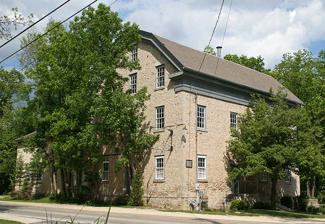
Building: Concordia Mill
Country: United States of America
Year built: 1853
For the smock mill in the Netherlands, see Concordia, Ede . United States historic place Concordia Mill U.S. National Register of Historic Places Concordia Mill Location 252 Green Bay Rd. Hamilton, Ozaukee County, Wisconsin Coordinates 43°17′05″N 87°58′13″W / 43.2848°N 87.97037°W / 43.2848; -87.97037 Built 1853 Architectural style Greek Revival NRHP reference No. 74000116 Added to NRHP April 26, 1974 The Concordia Mill is a former gristmill on Cedar Creek located in Hamilton , Wisconsin , United States . The limestone mill was built in 1853 by Edward H. Janssen and his brother, Theodore, along with a Mr. Gaitsch with locally quarried limestone. In 1881, the mill's dam washed out during heavy spring flooding and was rebuilt sometime later. The mill operated until World War II when it was converted into a distillery that operated for several years. On April 26, 1974, it was added to the National Register of Historic Places , and the surrounding area, known as the Hamilton Historic District was added to the NRHP two years later. See also Mills on Cedar Creek Mill Name Year Built Products Produced Notes Concordia Mill 1853 Grain Dam washed out and removed 1996 Excelsior Mill, later Cedarburg Wire and Nail Factory 1871 Grain, lumber, drawn steel, hydroelectricity Columbia Mill 1843 Grain Demolished Cedarburg Mill 1844 Grain Rebuilt 1855 with current stone structure Hilgen and Wittenberg Woolen Mill 1864 Textiles v t e National Register of Historic Places in Ozaukee County, Wisconsin Historic districts Columbia Historic District (Cedarburg, Wisconsin) Green Bay Road Historic District (Thiensville, Wisconsin) Hamilton Historic District (Cedarburg, Wisconsin) Main Street Historic District (Thiensville, Wisconsin) Port Washington Downtown Historic District Washington Avenue Historic District (Cedarburg, Wisconsin) Belgium PS Niagara Cedarburg Cedarburg Mill Concordia Mill Covered Bridge (Cedarburg, Wisconsin) Hilgen and Wittenberg Woolen Mill Wayside House Grafton Cedarburg Woolen Co. Worsted Mill Grafton Flour Mill Milwaukee Falls Lime Company Northerner (schooner) Mequon Bigelow School (Mequon, Wisconsin) Jonathan Clark House Isham Day House SS J.M. Allmendinger William F. Jahn Farmstead Mequon Town Hall and Fire Station Complex Edwin J. Nieman Sr. House O'Brien-Peuschel Farmstead John Reichert Farmhouse Frank Vocke Octagonal Barn Jacob Voigt House Island City (schooner) Port Washington Harry W. Bolens House Edward Dodge House (Port Washington, Wisconsin) Hoffman House Hotel Old Ozaukee County Courthouse Port Washington Fire Engine House Port Washington Light Station Port Washington North Breakwater Light St. Mary's Roman Catholic Church (Port Washington, Wisconsin) Tennie and Laura (schooner) SS Senator Saukville Payne Hotel Waubeka Kendall Cabinet Shop Stony Hill School (Waubeka, Wisconsin) See also: National Register of Historic Places listings in Ozaukee County, Wisconsin and List of National Historic Landmarks in Wisconsin v t e U.S. National Register of Historic Places Topics Architectural style categories Contributing property Historic district History of the National Register of Historic Places Keeper of the Register National Park Service Property types Lists by state List of U.S. National Historic Landmarks by state : Alabama Alaska Arizona Arkansas California Colorado Connecticut Delaware Florida Georgia Hawaii Idaho Illinois Indiana Iowa Kansas Kentucky Louisiana Maine Maryland Massachusetts Michigan Minnesota Mississippi Missouri Montana Nebraska Nevada New Hampshire New Jersey New Mexico New York North Carolina North Dakota Ohio Oklahoma Oregon Pennsylvania Rhode Island South Carolina South Dakota Tennessee Texas Utah Vermont Virginia Washington West Virginia Wisconsin Wyoming Lists by insular areas American Samoa Guam Minor Outlying Islands Northern Mariana Islands Puerto Rico Virgin Islands Lists by associated state Federated States of Micronesia Marshall Islands Palau Other areas District of Columbia American Legation, Morocco Related National Historic Preservation Act Historic Preservation Fund List of jails and prisons on the National Register of Historic Places University and college buildings listed on the National Register of Historic Places National Register of Historic Places portal Category References